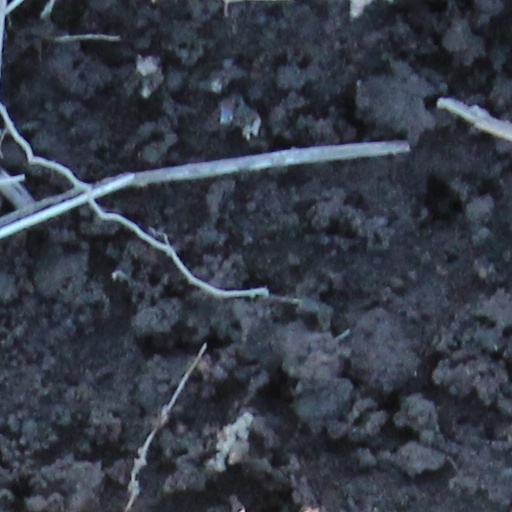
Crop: wheat